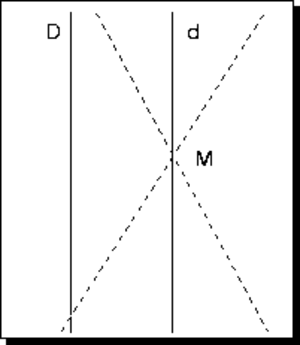
En mathématiques, on appelle géométrie non euclidienne une théorie géométrique ayant recours à tous les axiomes et postulats posés par Euclide dans les Éléments, sauf le postulat des parallèles.